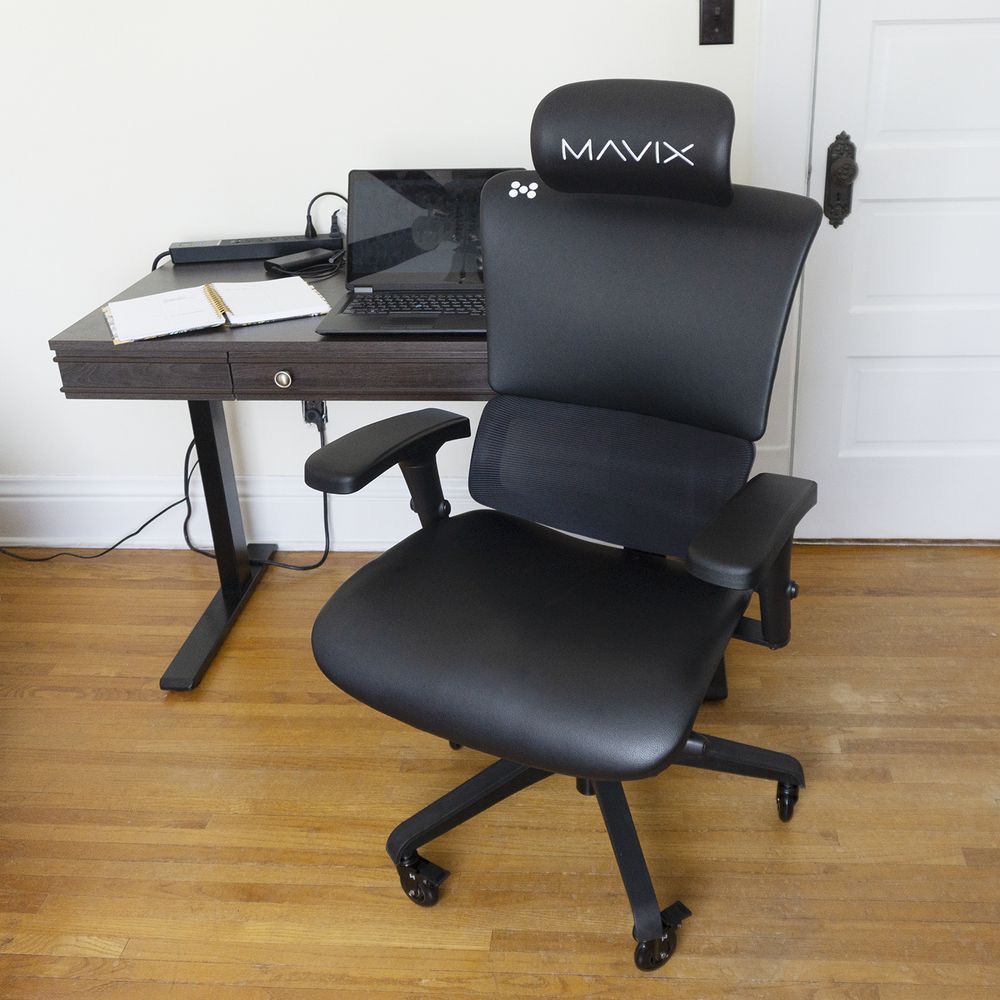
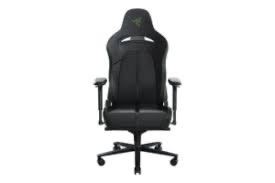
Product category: items_chair
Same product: no